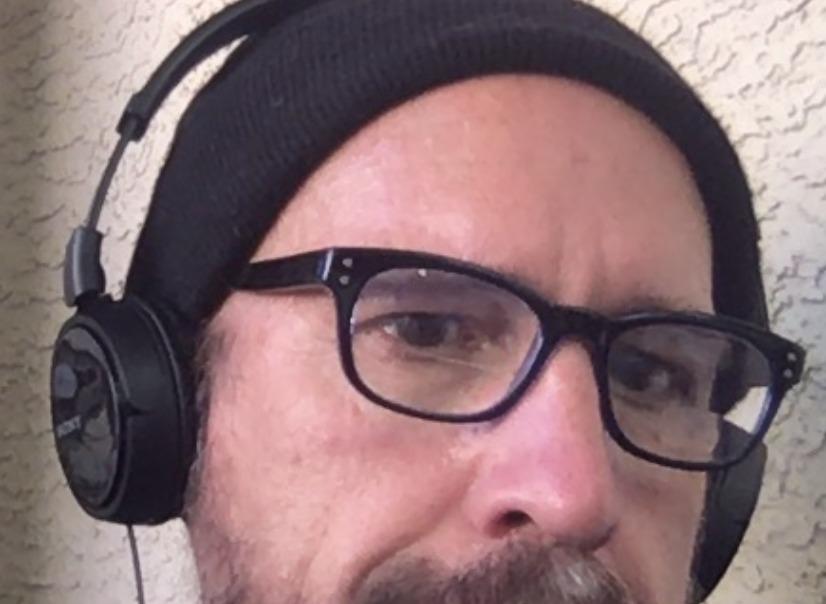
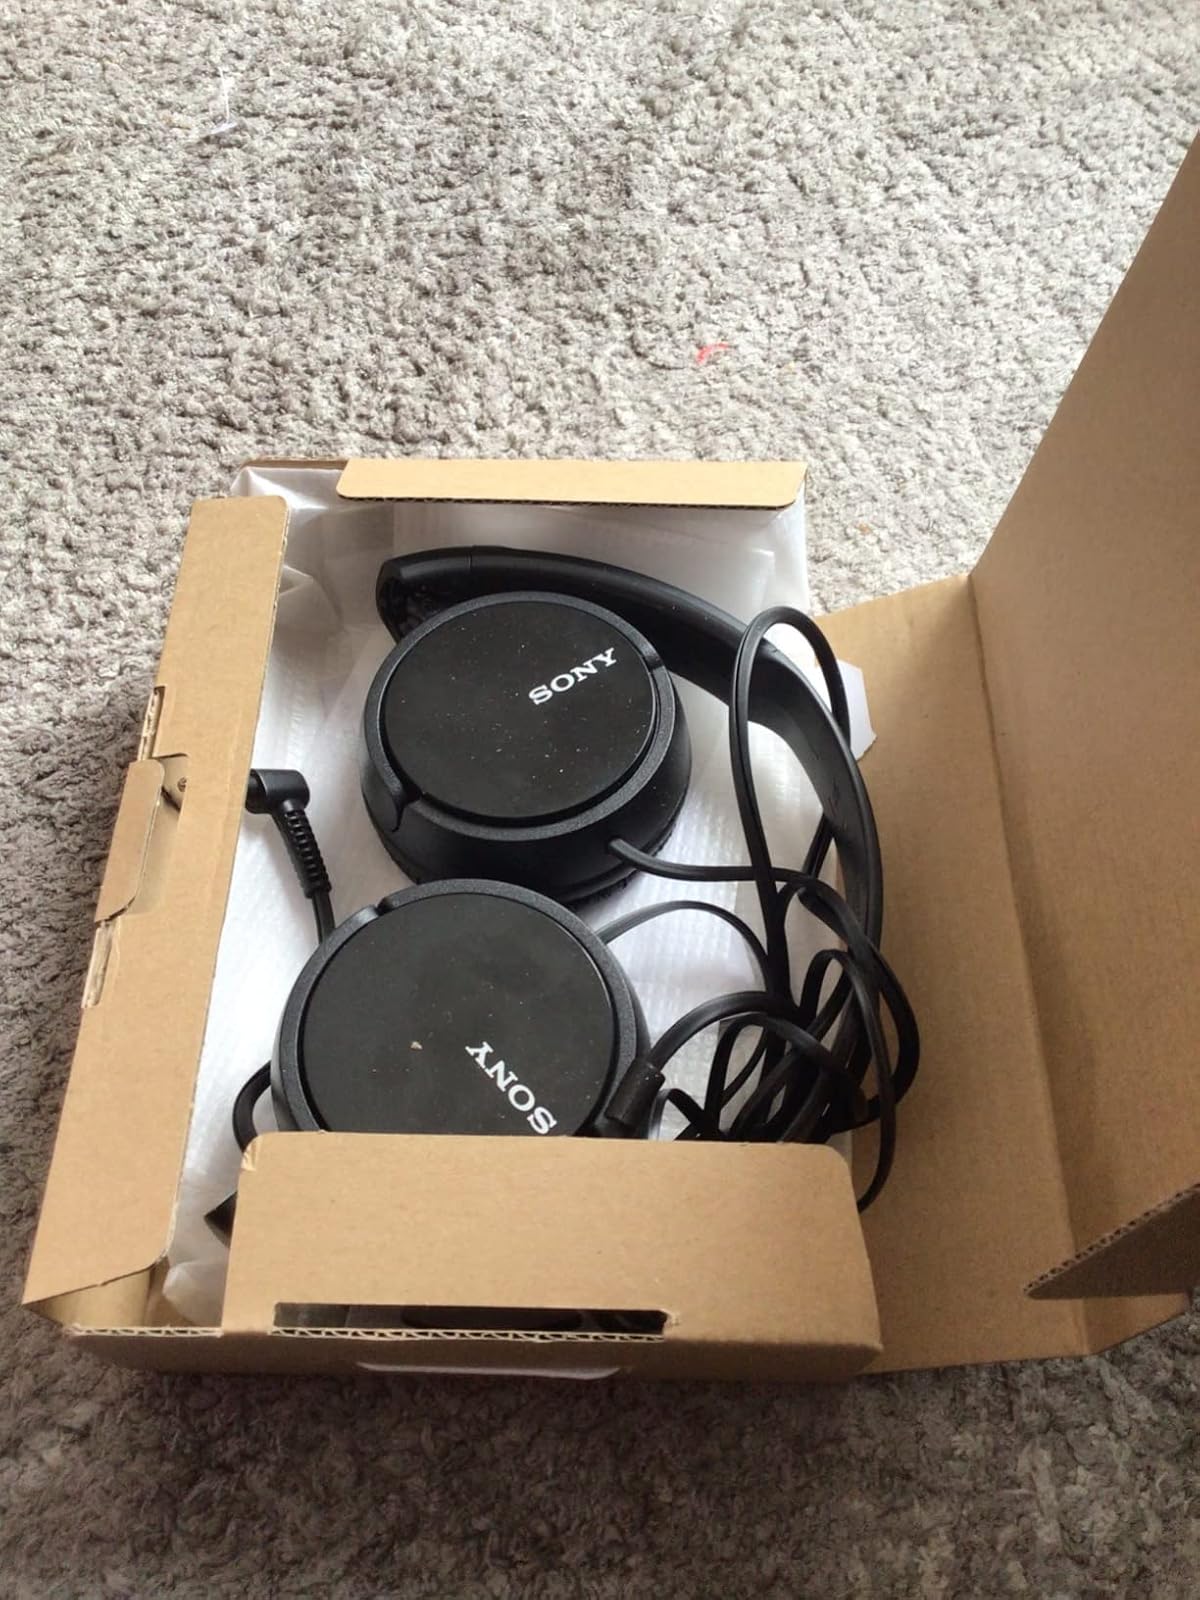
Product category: headphones
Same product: yes